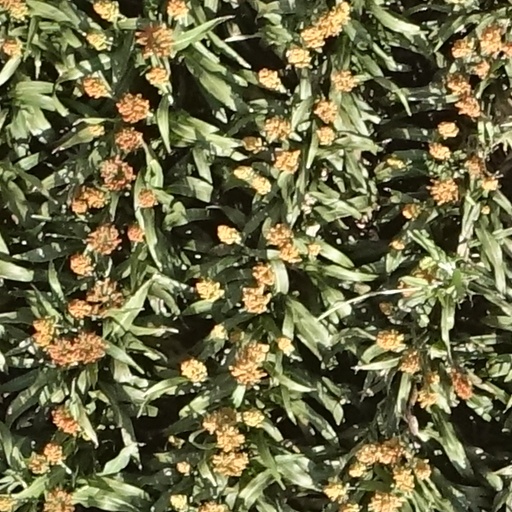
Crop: sorghum